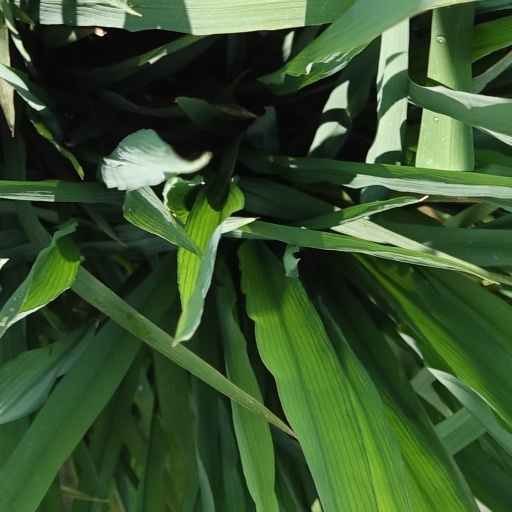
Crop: rice